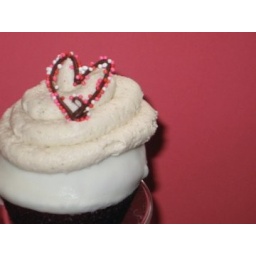
dipped in white chocolate, cinnamon cheese cake buttercream frosting